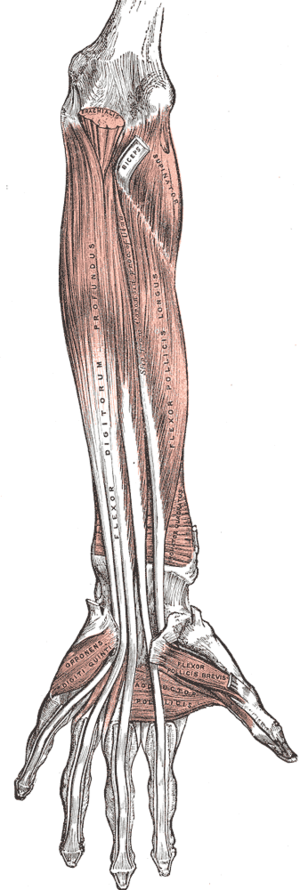
Le muscle adducteur du pouce, en latin : adductor pollicis, est un muscle de la main appartenant au groupe des muscles de l'éminence thénar.
Le muscle opposant du petit doigt est un muscle de la loge hypothénar de la main.
Le muscle court fléchisseur du pouce, en latin : flexor pollicis brevis, est un muscle de l'éminence thénar de la main.
Le muscle supinateur est un muscle de la loge externe de l'avant-bras.